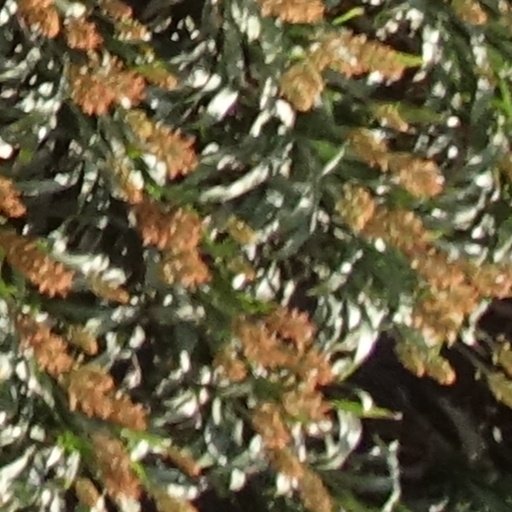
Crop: sorghum